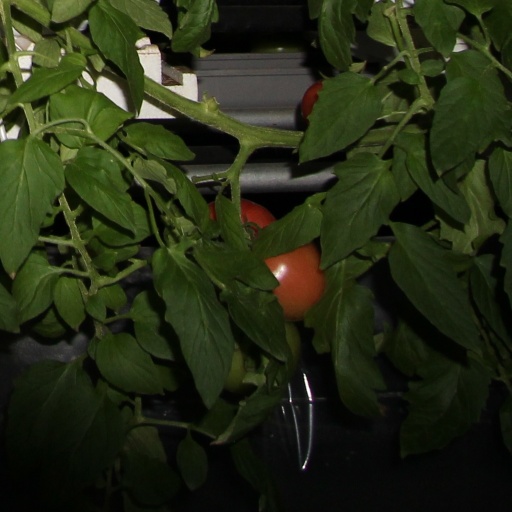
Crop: tomato